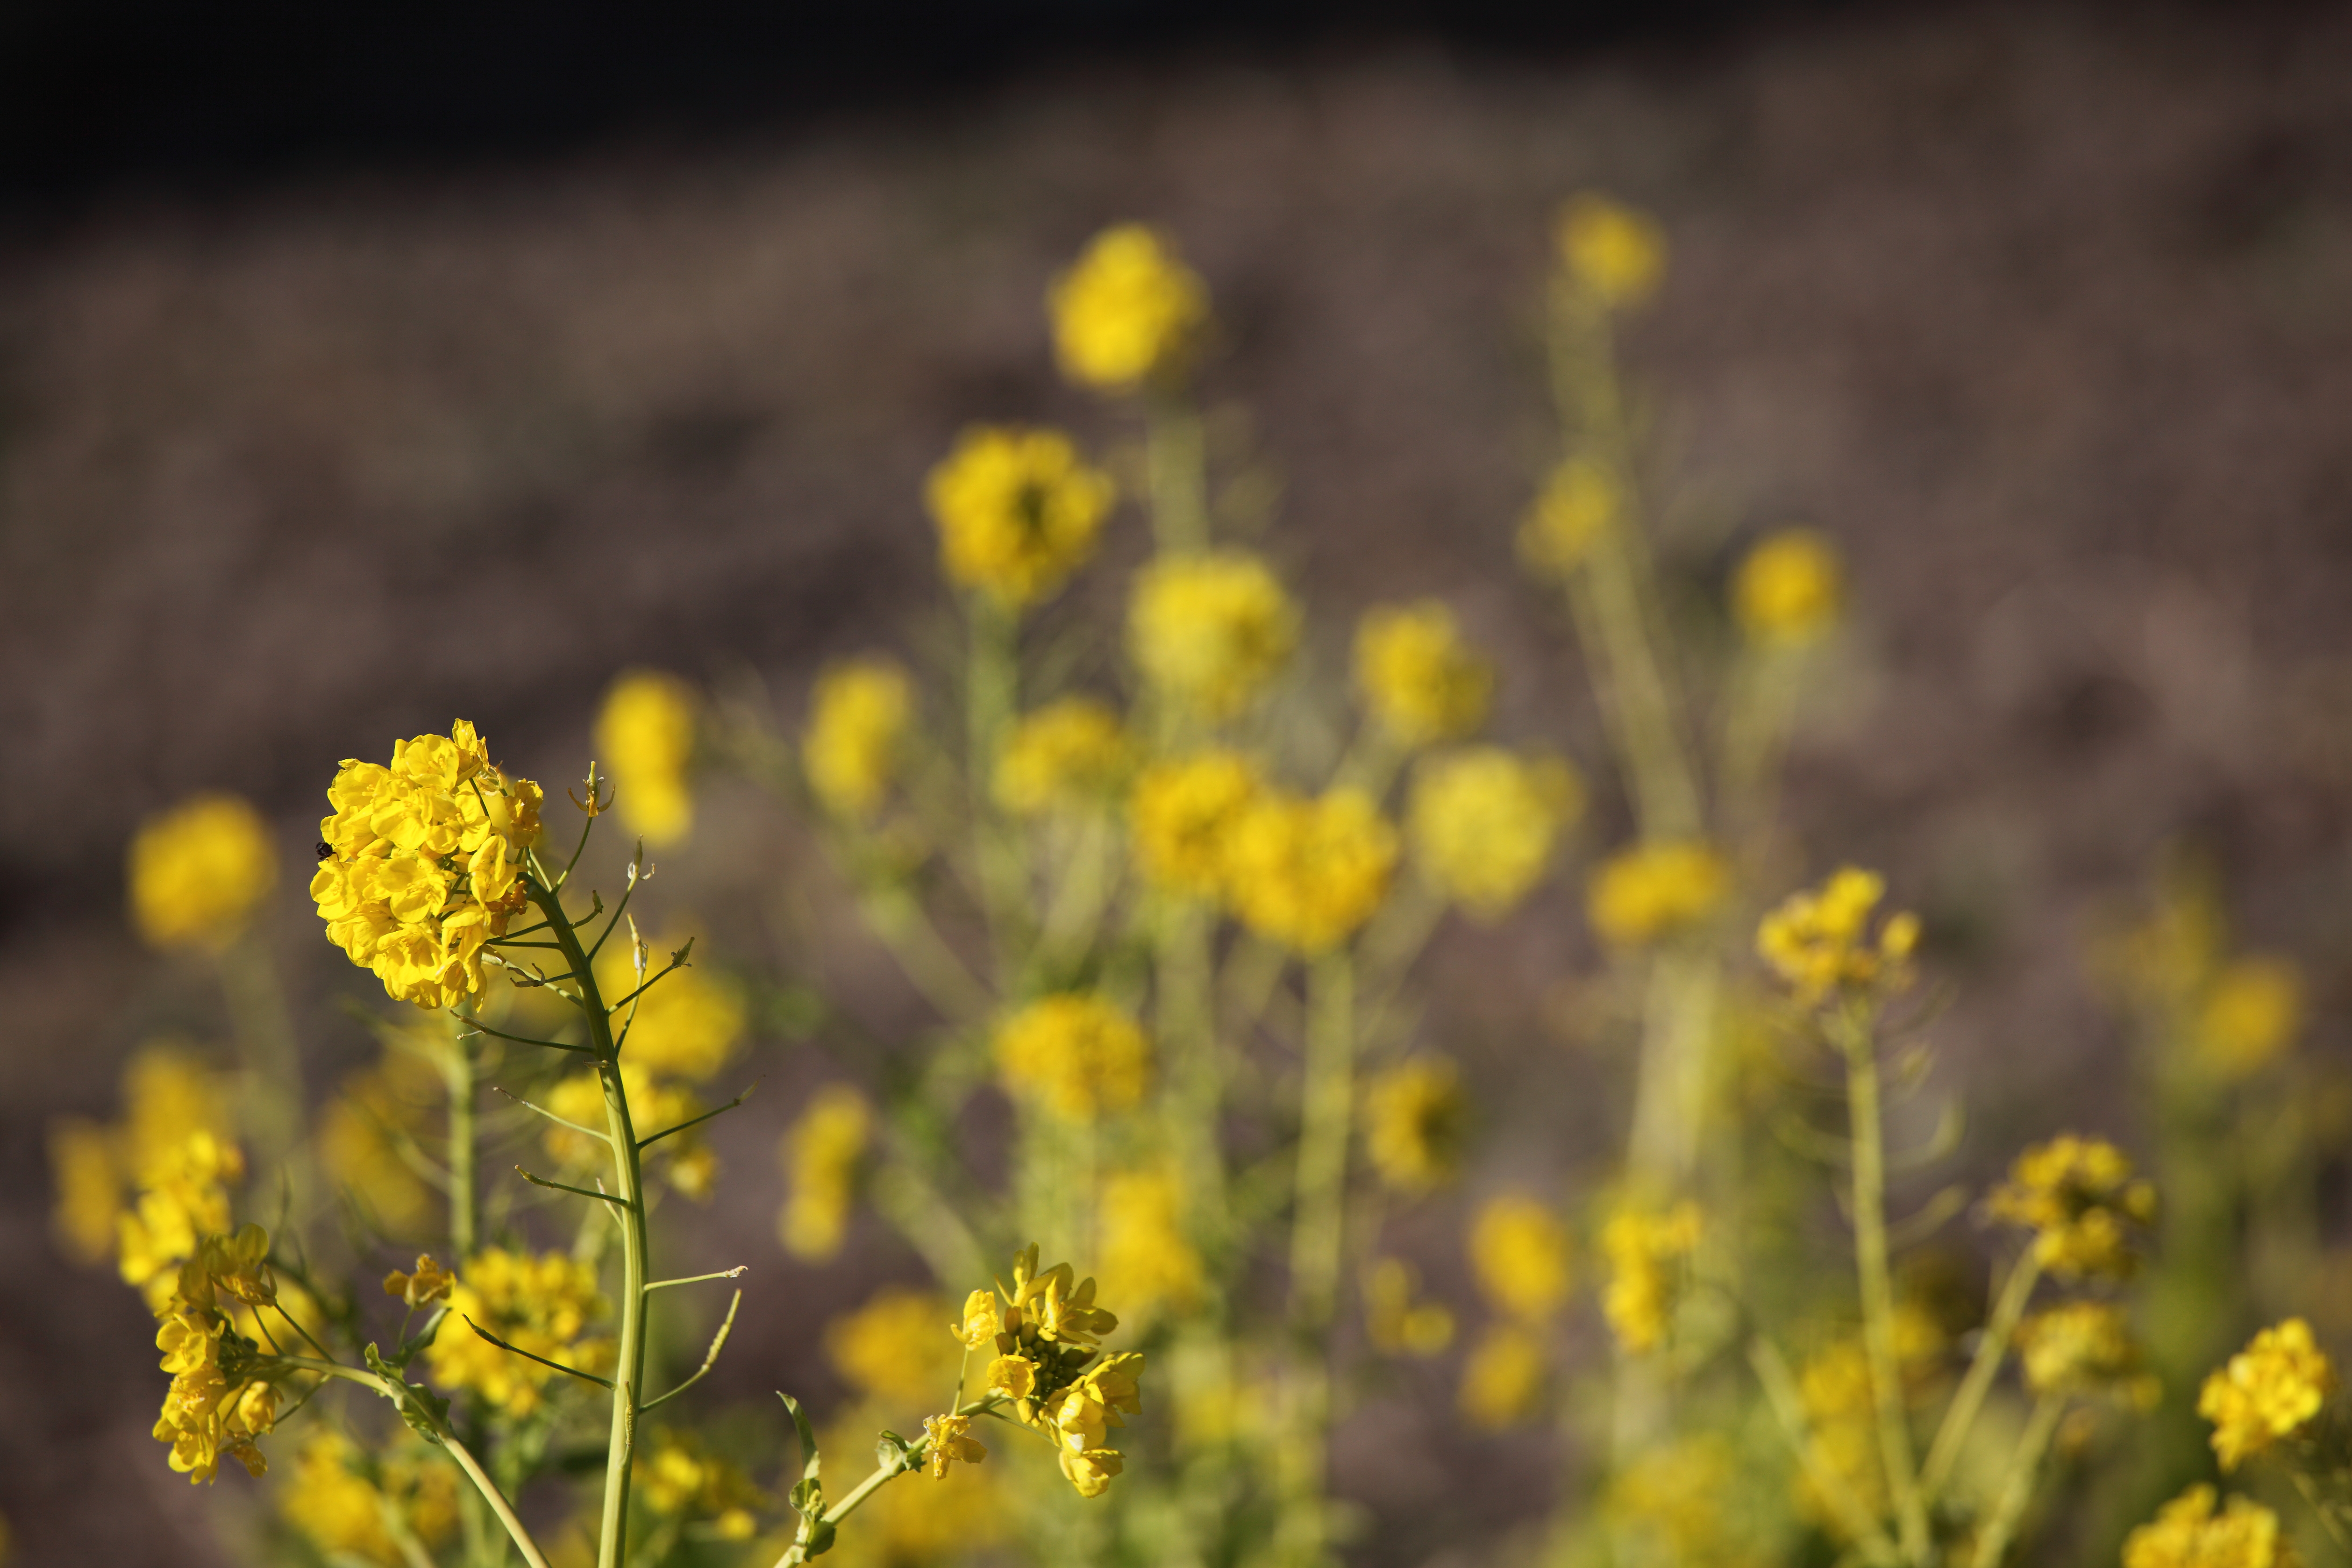
nature, plant, field, meadow, prairie, sunlight, flower, wild, food, high, produce, yellow, flora, rapeseed, wildflower, close up, 5d, hires, markii, brassica, hi, res, resolution, turnip, rapa, nippooleifera, macro photography, flowering plant, plant stem, land plant, mustard plant